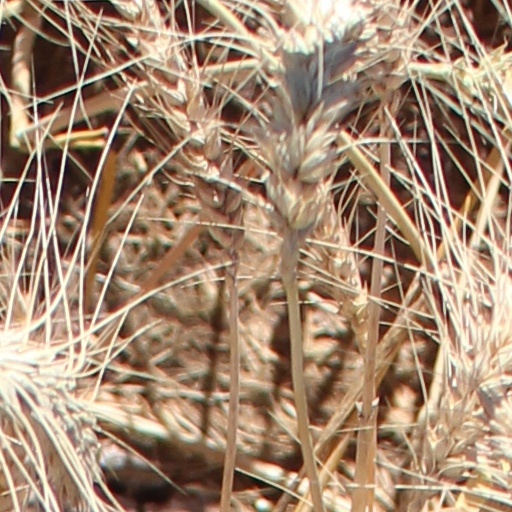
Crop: wheat